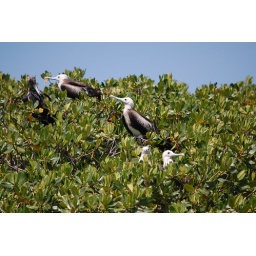
Magnificent frigate bird nursery in red mangrove. Parque Nacional del Este, Dominican Republic.